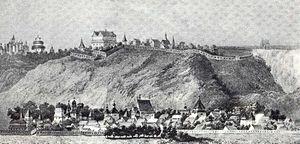
Le grand incendie de Podil de 1811 est un violent incendie qui se déclenche le matin du 9 Juillet 1811 dans le quartier quartier de Podil à Kiev, la capitale de l'Ukraine et dure trois jours. Il provoque la desctruction presque totale de ce quartier qui, avant l'incendie, était le quartier le plus densément peuplé de la ville de Kiev; sur les 3 672 foyers de la ville, 2 068 étaient situés à Podil.